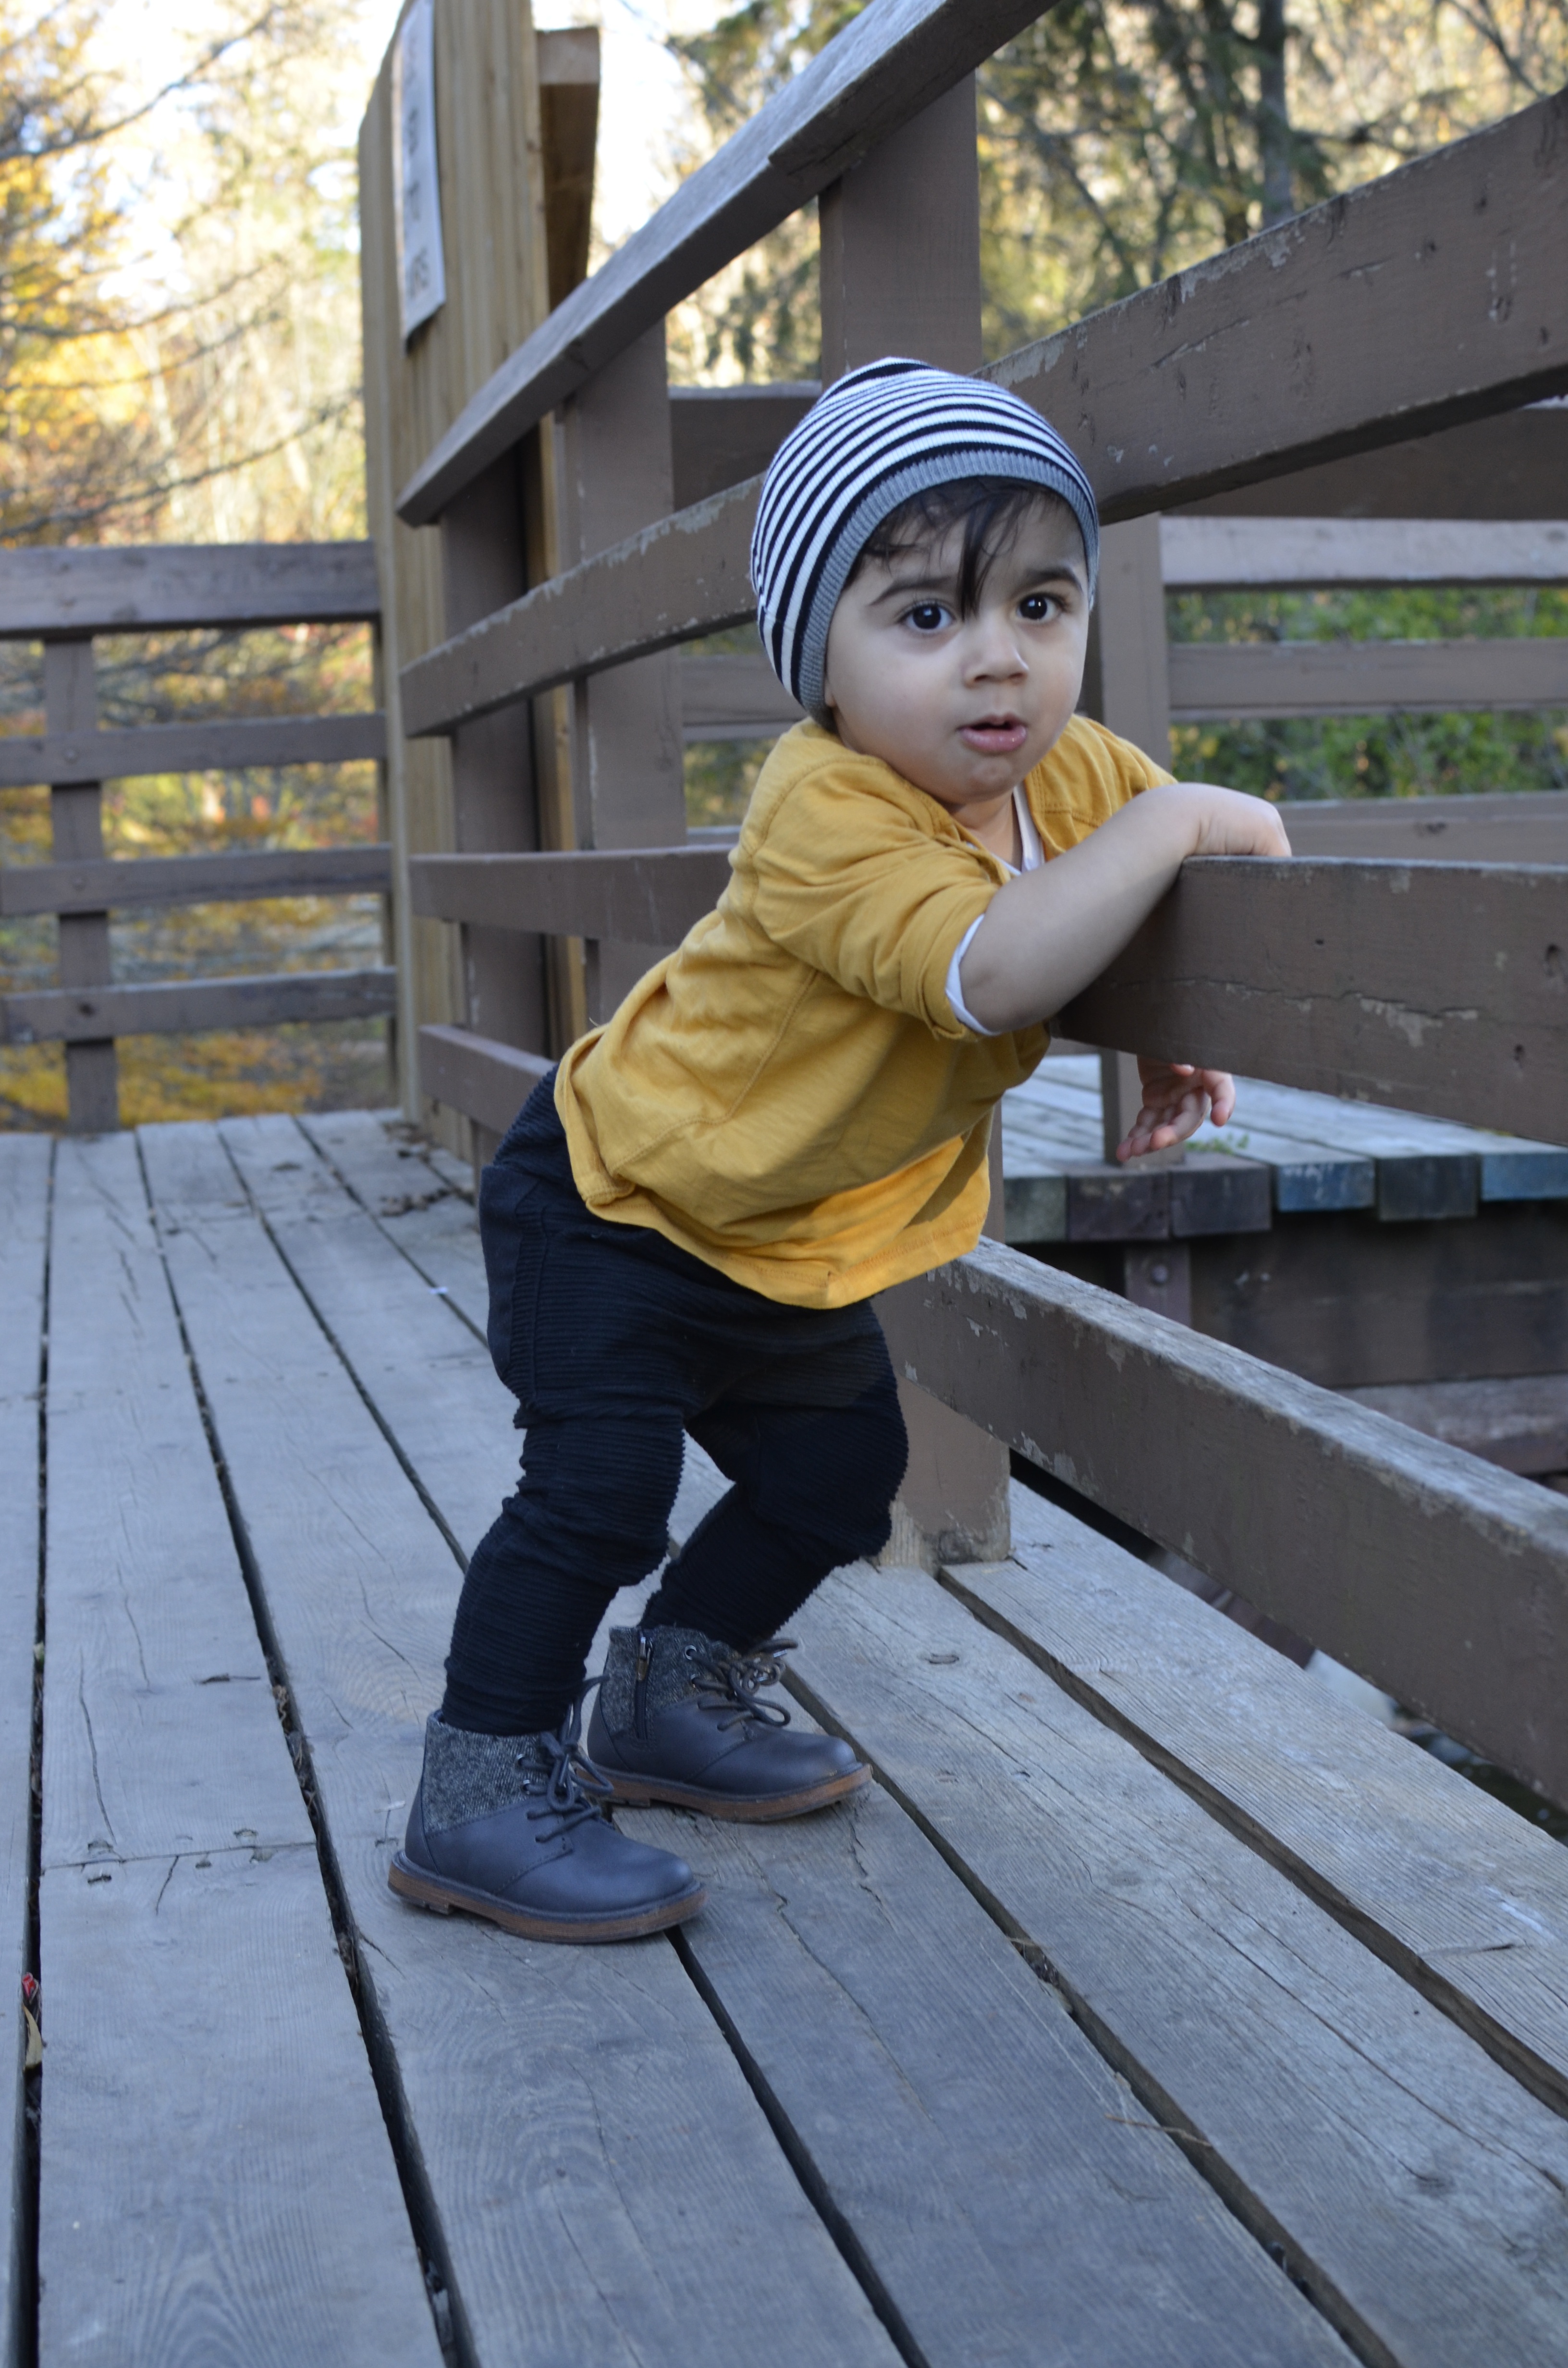
tree, shoe, winter, girl, play, boy, kid, cute, vacation, recreation, model, jeans, autumn, child, yellow, baby, headgear, public space, son, fun, happiness, cool, toddler, cap